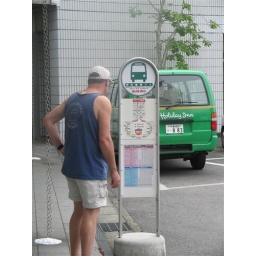
dave standing by bus sign in narita